2019 J.League Cup final

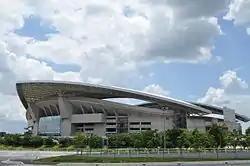
The match took place at Saitama Stadium

The 2019 J.League Cup Final was an association football match between Hokkaido Consadole Sapporo and Kawasaki Frontale on 26 October 2019 at Saitama Stadium. It was the 27th edition J.League Cup, organised by the J.League. Consadole Sapporo were playing in their first J.League Cup final, having never previously made it beyond the quarter-final stage. Kawasaki Frontale were playing in their fifth J.League Cup final, most recently finishing runners-up in 2017 where they lost 2–0 to Cerezo Osaka.